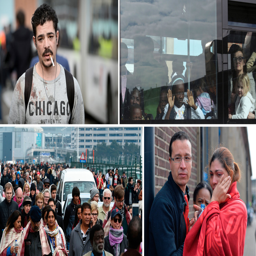
people are taken by foot and by bus from the airport following dual blasts .